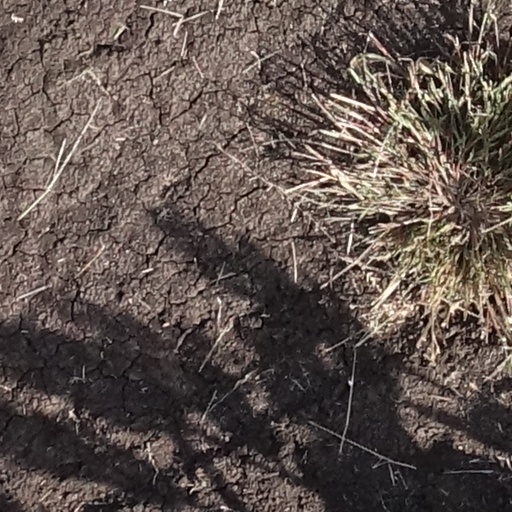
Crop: sorghum